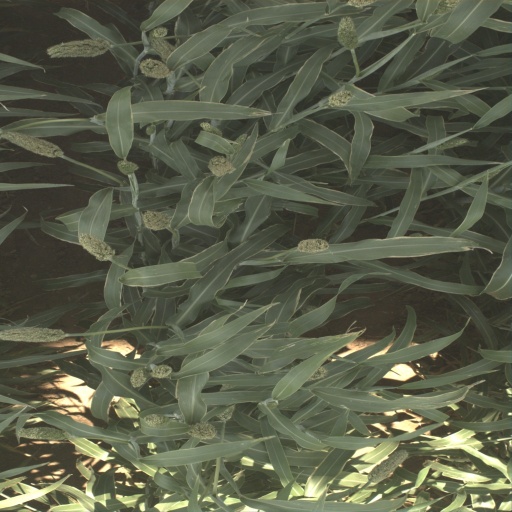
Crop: sorghum